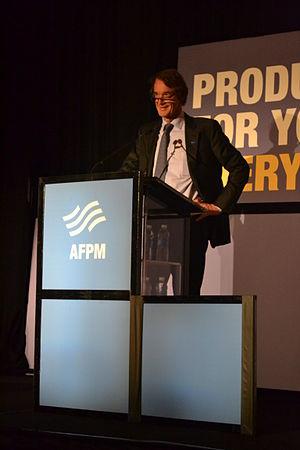
Sir James Arthur Ratcliffe, né le 18 octobre 1952, est un milliardaire britannique, ingénieur chimiste de formation, devenu chef d’entreprise dans les secteurs financier et industriel. Ratcliffe est le PDG du groupe de chimie Ineos, qu'il a fondé en 1998 et dont il détient toujours les deux tiers, et dont le chiffre d'affaires est estimé à 80 milliards de dollars.